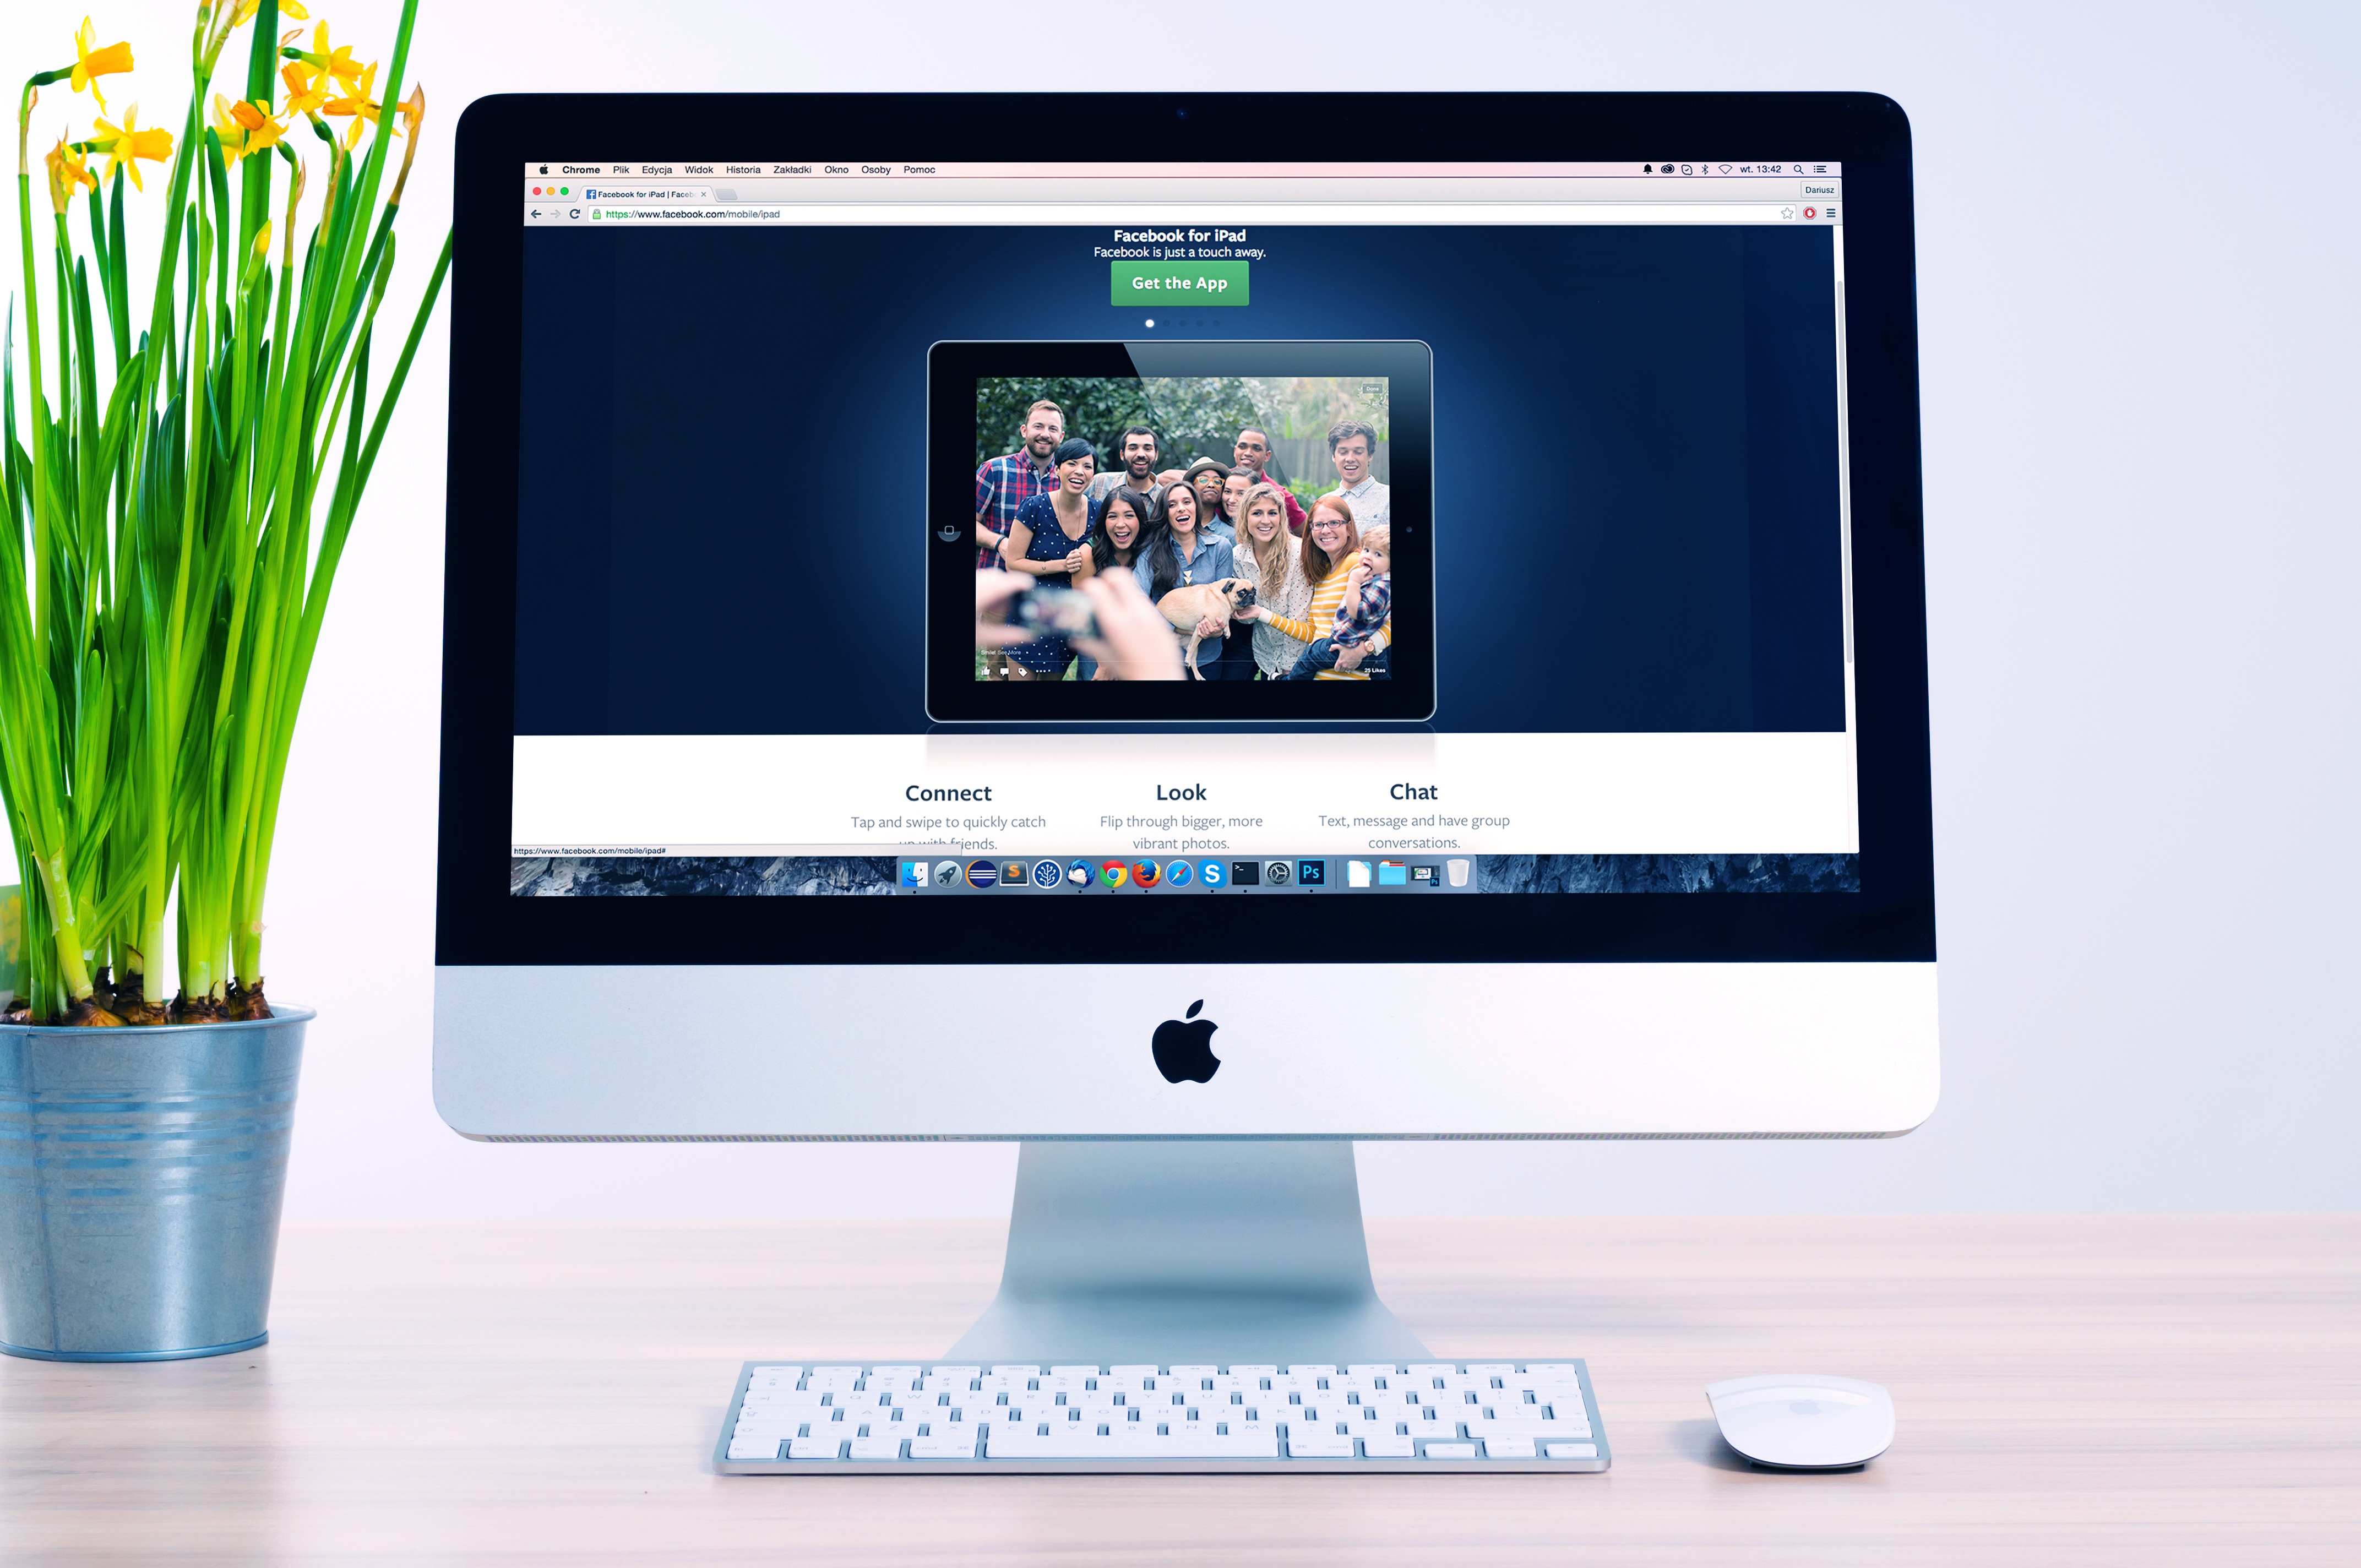
desk, computer, screen, apple, technology, advertising, social, web, internet, workspace, office, communication, television, modern, device, website, flowers, social media, brand, product, imac, design, multimedia, workplace, desktop computer, personal computer, computer monitor, computer hardware, display device, television set, led backlit lcd display, lcd tv, flat panel display